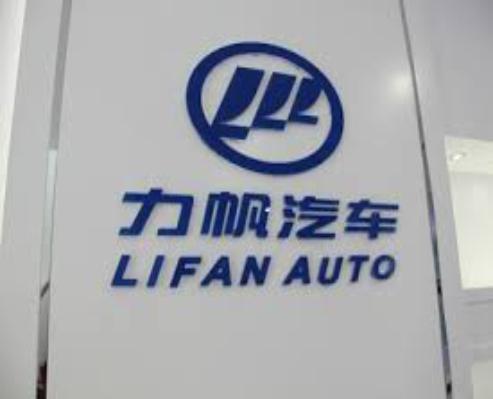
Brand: lifan-2
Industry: Transportation